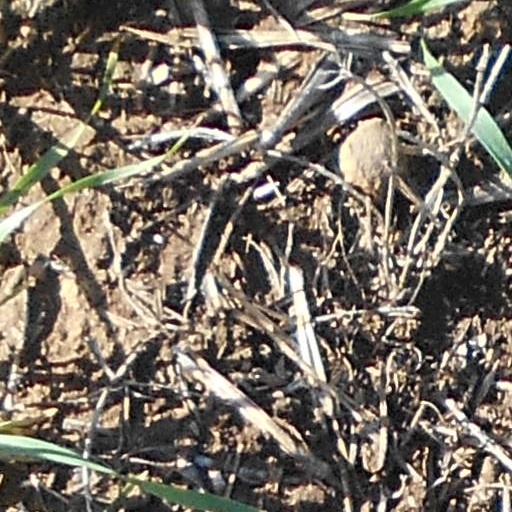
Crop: wheat